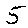
Label: 5